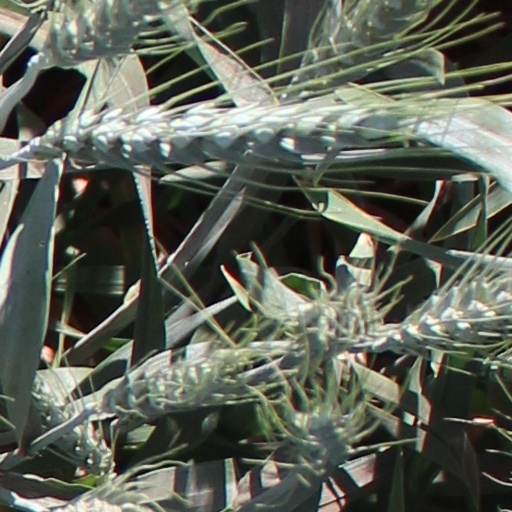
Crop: wheat